Amy Coney Barrett

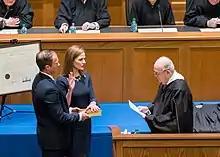

Lambda Legal, an LGBT civil rights organization, co-signed a letter with 26 other gay rights organizations opposing Barrett's nomination. The letter expressed doubts about her ability to separate faith from her rulings on LGBT matters. During her Senate hearing, Barrett was questioned about landmark LGBTQ legal precedents such as "Obergefell v. Hodges", "United States v. Windsor", and "Lawrence v. Texas". She said these cases are "binding precedents" that she intended to "faithfully follow if confirmed" to the appeals court, as required by law. The letter Lambda Legal co-signed read, "Simply repeating that she would be bound by Supreme Court precedent does not illuminate—indeed, it obfuscates—how Professor Barrett would interpret and apply precedent when faced with the sorts of dilemmas that, in her view, 'put Catholic judges in a bind.'"